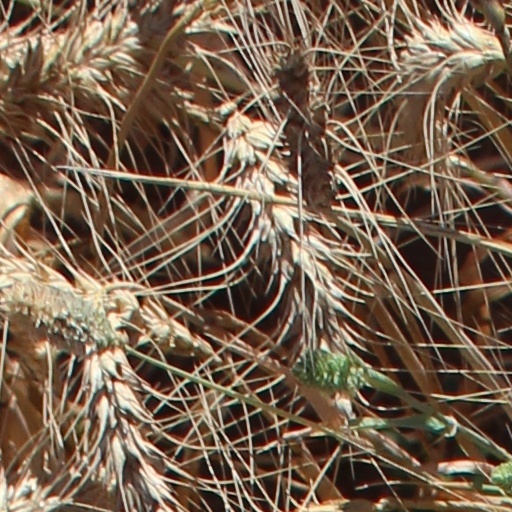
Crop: wheat